Wazhma Frogh

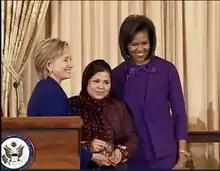
Wazhma Frogh with Secretary of State Hillary Clinton (left) and First Lady Michelle Obama (right) in 2009

In the eighth grade, Frogh tutored her landlord's children, so that the landlord would reduce her rent and she and her sisters could thus afford school. At age 17, she exposed poor living conditions and abuses of women in Afghan refugee camps in Pakistan while interning at a Pakistani newspaper. From 1992 to 2001, she organized community-based empowerment programs for women in Afghanistan while she herself lived in Peshawar, returning to Afghanistan in 2001. In 2002 she finished the first gender assessment of women’s conditions in Nuristan, Afghanistan. Frogh also supported the creation of Women Development Centers in the Kandahar, Ghazni, Herat, and Parwan provinces of Afghanistan.